Kelham Island Brewery

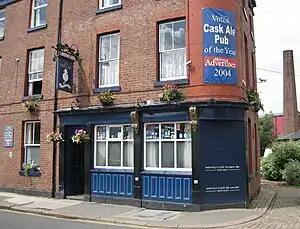
Fat Cat public house

In 1990 the brewery was opened (the first for 100 years to open in Sheffield) on purpose-built premises on Alma Street by the owner of the Fat Cat public house, Dave Wickett. As well as the Fat Cat, the brewery owns a British-styled pub in Rochester, New York (United States), named the Old Toad.